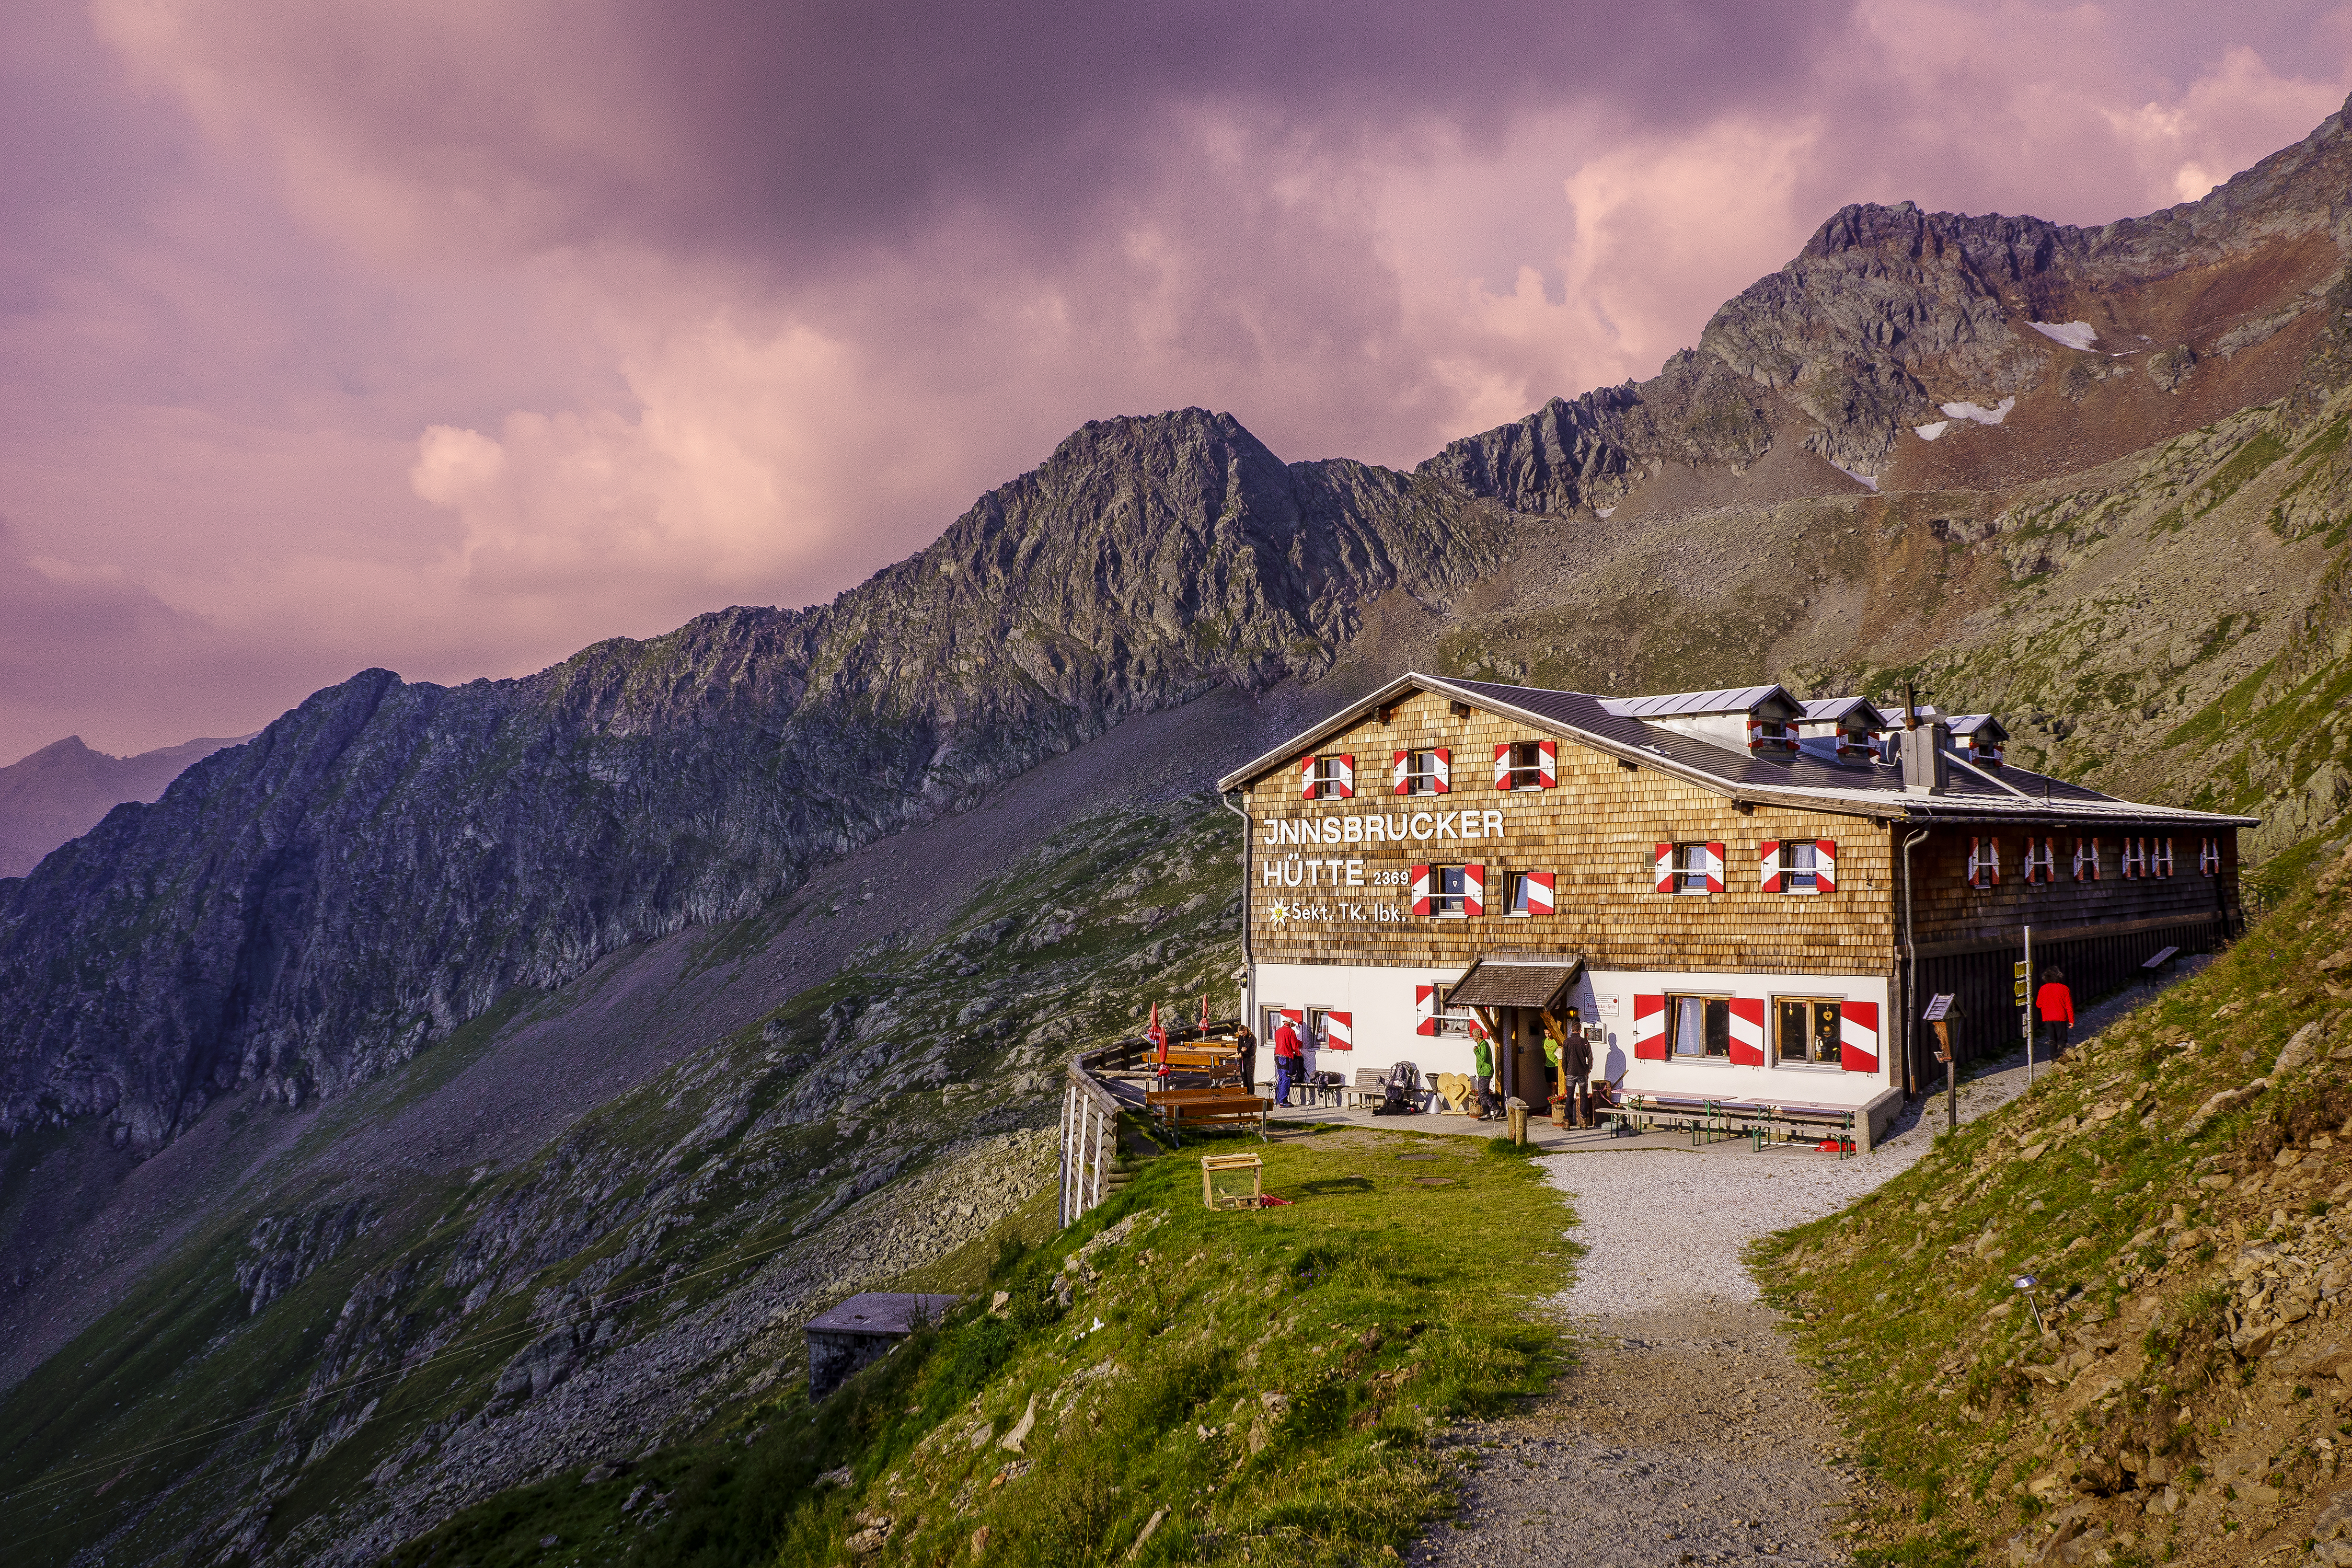
landscape, nature, wilderness, mountain, cloud, sky, hill, lake, town, valley, mountain range, village, autumn, fjord, highland, terrain, clouds, alps, loch, inn, rural area, landform, rocky mountain, mountain pass, geographical feature, mountainous landforms, innsbrucker hut, stubai alps